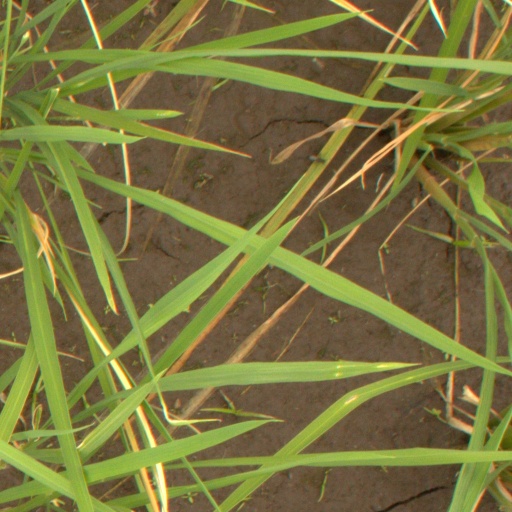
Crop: rice